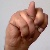
The image shows a hand gesture representing the letter 'N' in Indian Sign Language.